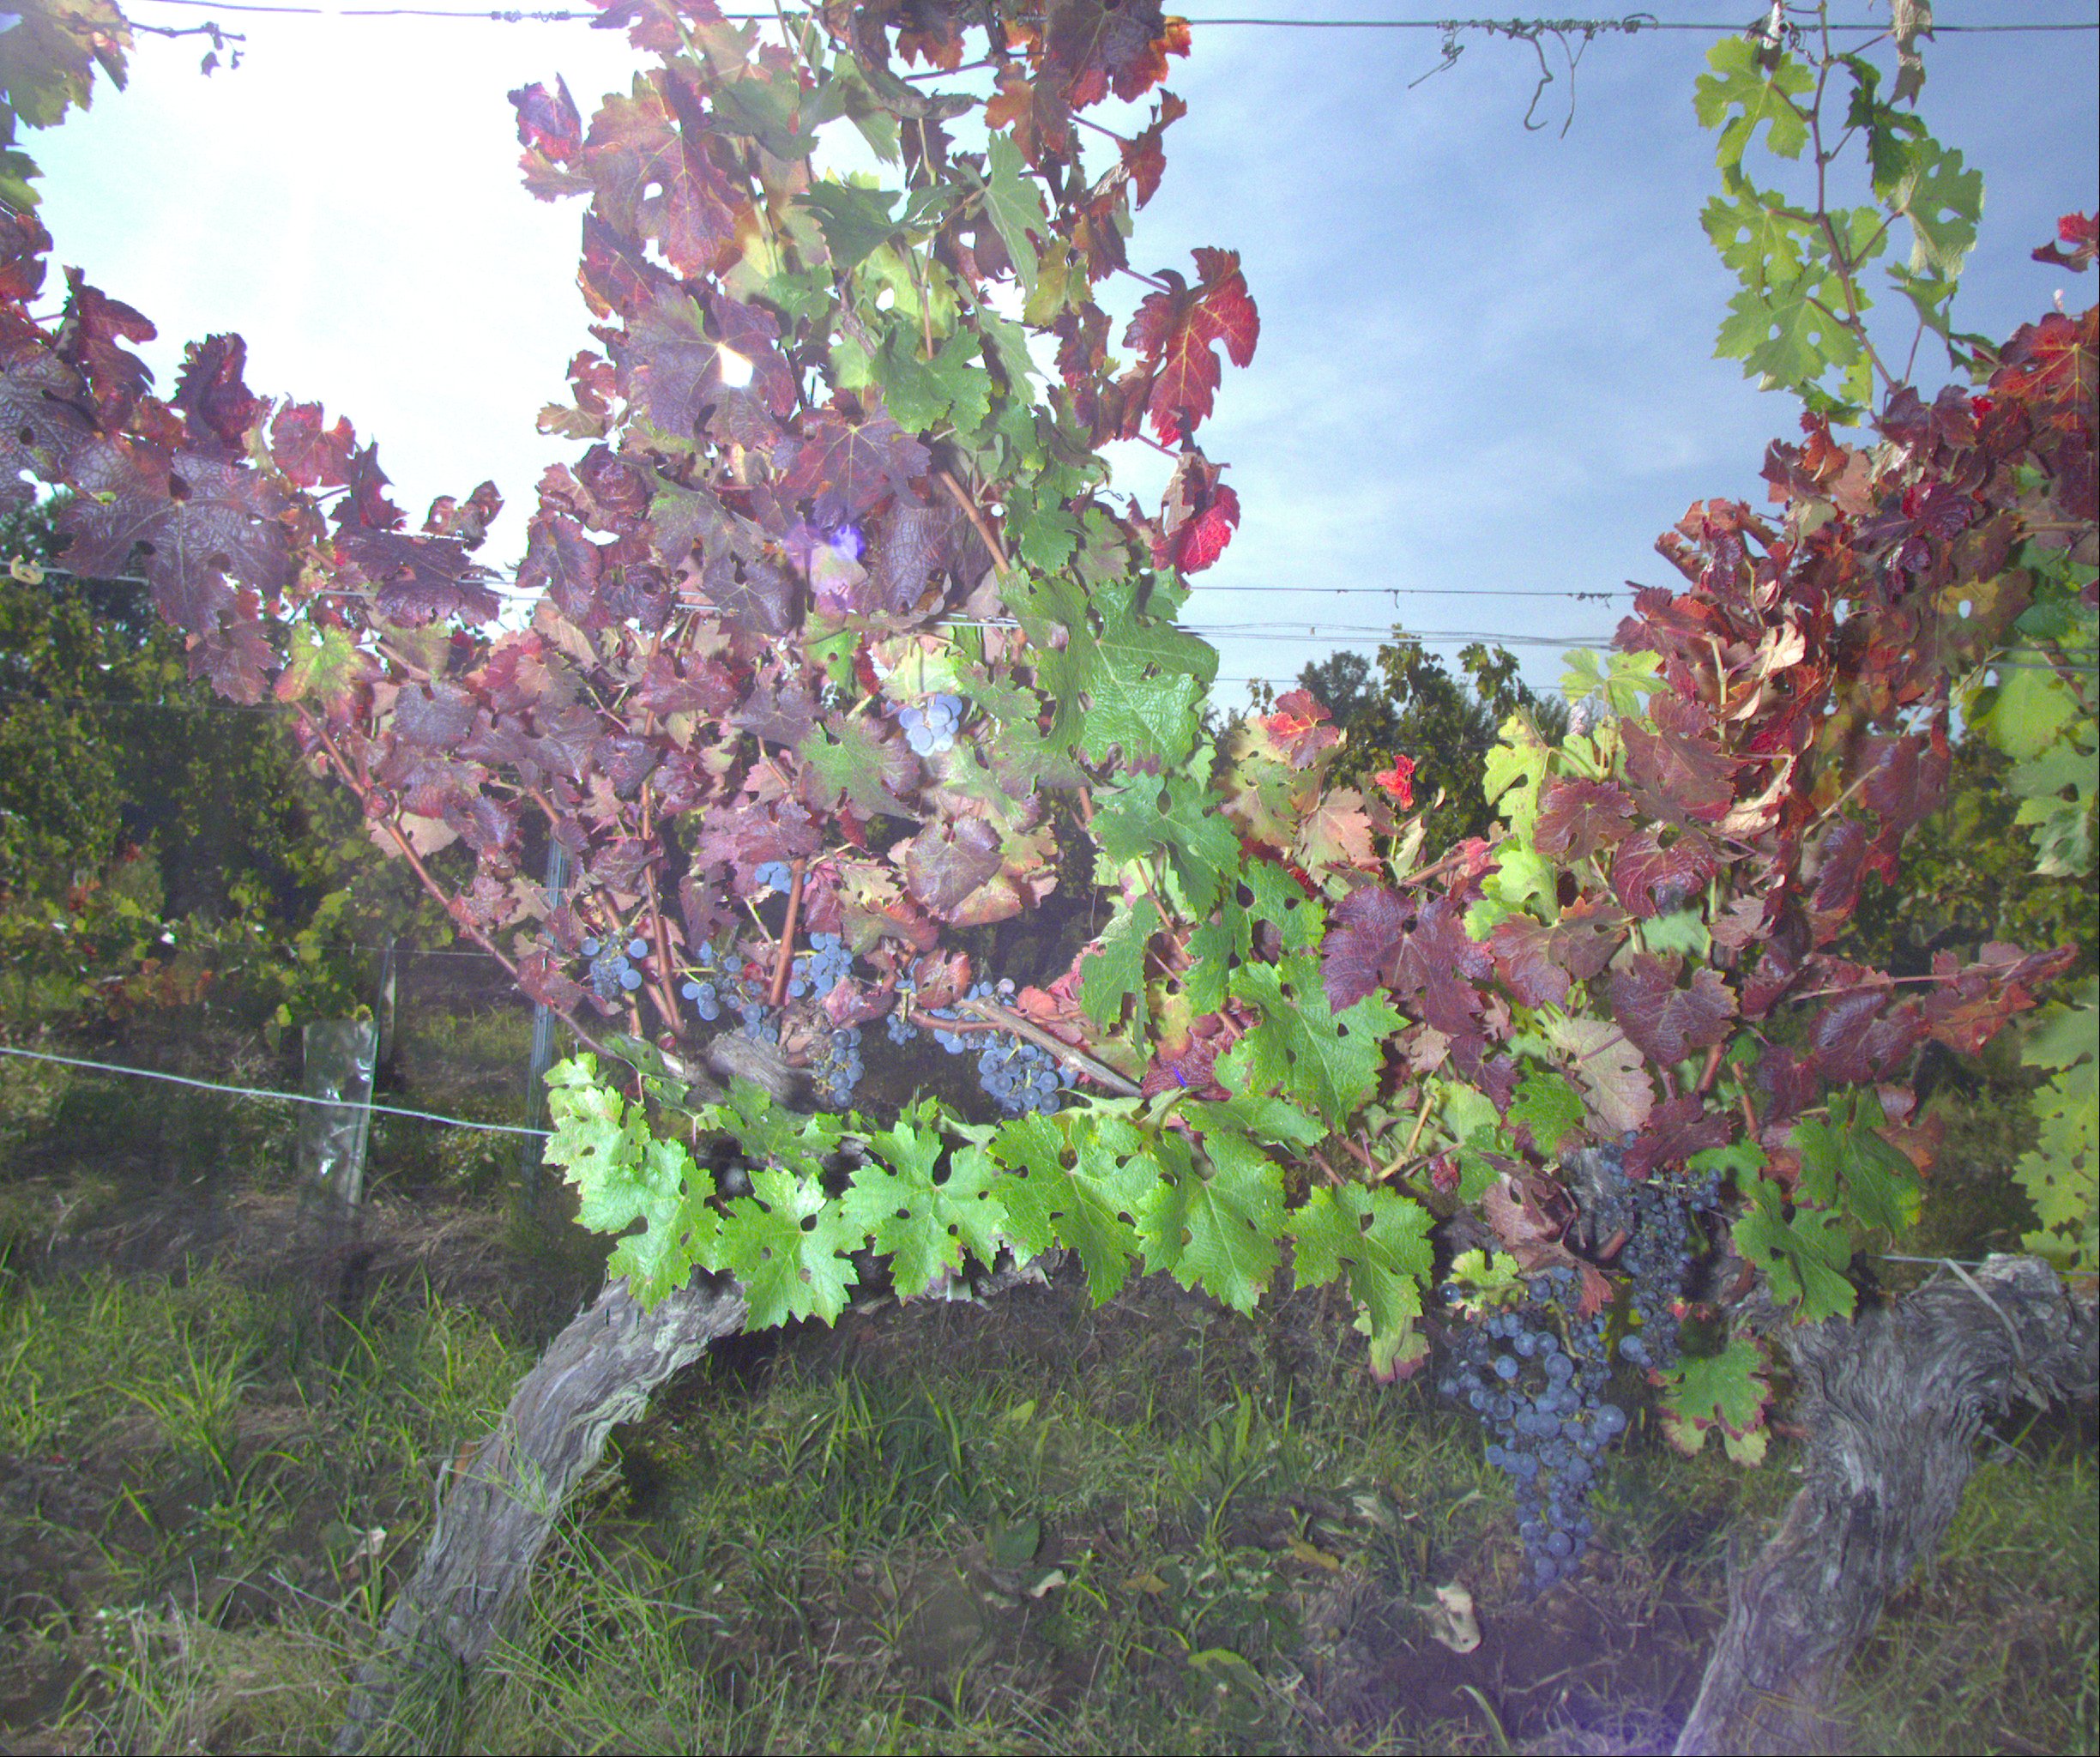
Grape variety: cabernet-sauvignon
Disease: confounding disease (conf+)